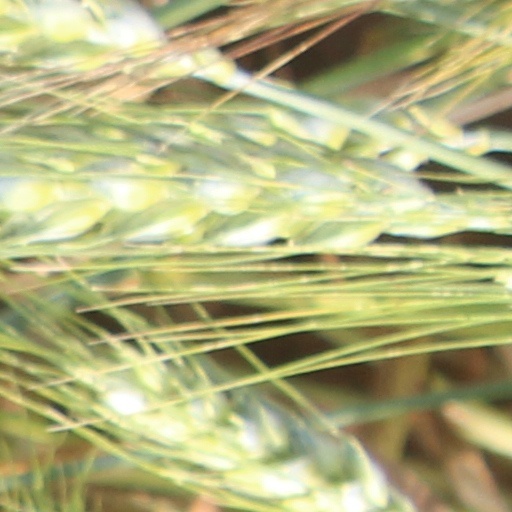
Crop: wheat